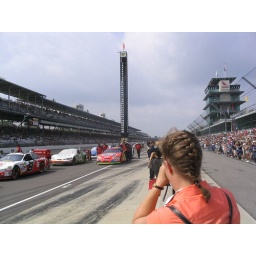
Jeff Gordon's car gets pushed down pit road in preparation for his qualifying run